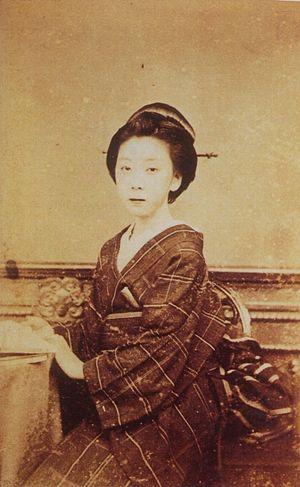
Sakamoto Ryōma, 3 janvier 1836 – 10 décembre 1867 était l'un des dirigeants du mouvement visant à renverser le shogunat Tokugawa pendant la période Bakumatsu du Japon. Ryōma se faisait appeler Saidani Umetarō pendant son travail pour maintenir la cohésion sociale du Japon pendant qu'il formait un gouvernement moderne apte à faire entrer son pays dans la communauté internationale sans y perdre sa souveraineté nationale.